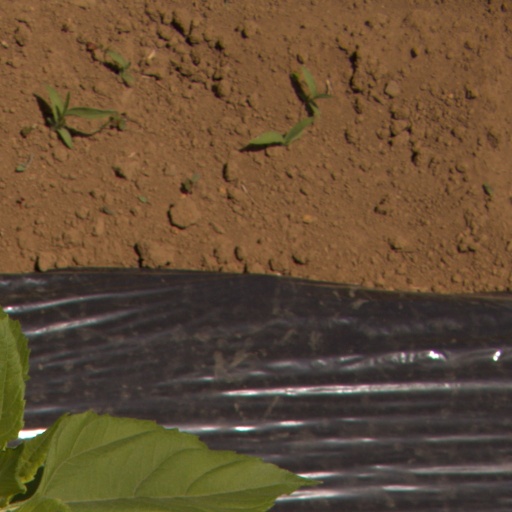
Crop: Jerusalem artichoke